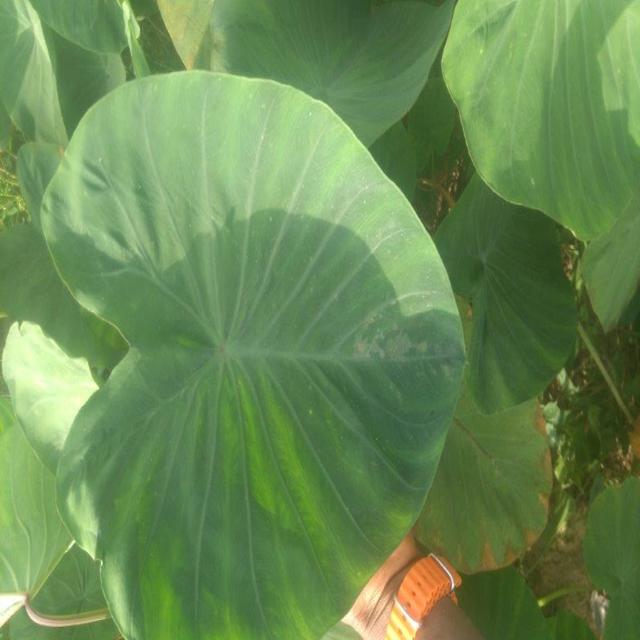
Label: Healthy